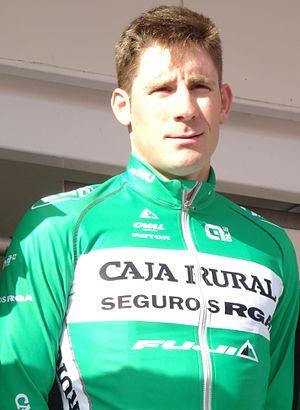
Reportage réalisé le mercredi 4 mars à l'occasion du départ du Samyn des Dames 2015 et du Samyn 2015 à Quaregnon, Belgique.